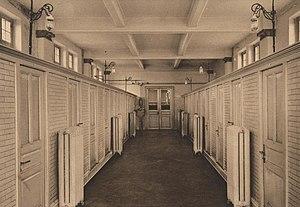
Abbaye de Bonne-Espérance, Vellereille-les-Brayeux (Belgique), la salle de bains du Petit Séminaire (1870).
L'abbaye de Bonne-Espérance est située à Vellereille-les-Brayeux, aujourd'hui dans la commune d'Estinnes, à 4 km au sud-ouest de Binche, en Belgique.
Le collège Notre-Dame de Bonne-Espérance est un établissement d'enseignement primaire et secondaire situé à Vellereille-les-Brayeux en Belgique. Il est fondé le 4 mai 1830 dans les bâtiments historiques de l'ancienne abbaye de Bonne-Espérance et destiné initialement à la formation des prêtres. Une section de philosophie préparatoire au grand séminaire et une école normale pour instituteurs y ouvrent leurs portes dans les années 1830. L'école normale est transférée à Braine-le-Comte en 1925 et la section de philosophie supprimée en 1968. Toujours en activité, l'école — primaire et secondaire — s'ouvre à l'externat et aux filles en 1985.